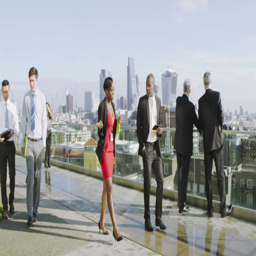
business colleagues walk and chat together with views of the city skyline